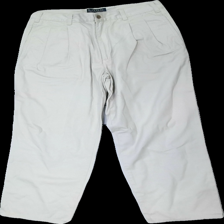
View: front
Type: Trousers
Category: Men
Brand: Logg (H&M)
Colors: Beige
Material: 100% cotton
Cut: Regular
Size: 40
Season: All
Stains: Minor
Price range: <50
Recommended usage: Export